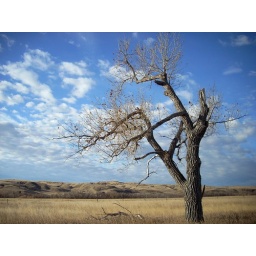
I liked the shape of the tree, the ground cover, and the clouds in the sky.